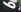
Number: 6